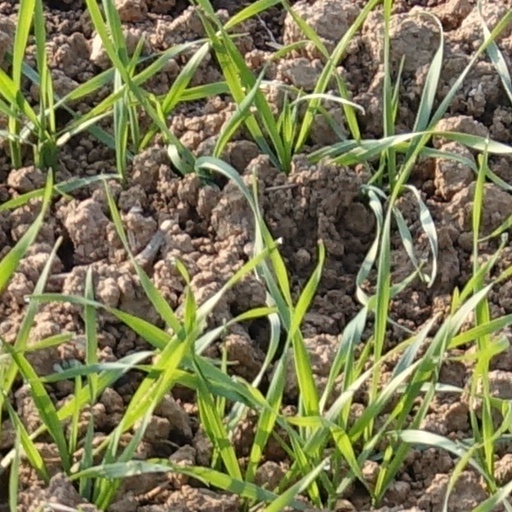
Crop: wheat